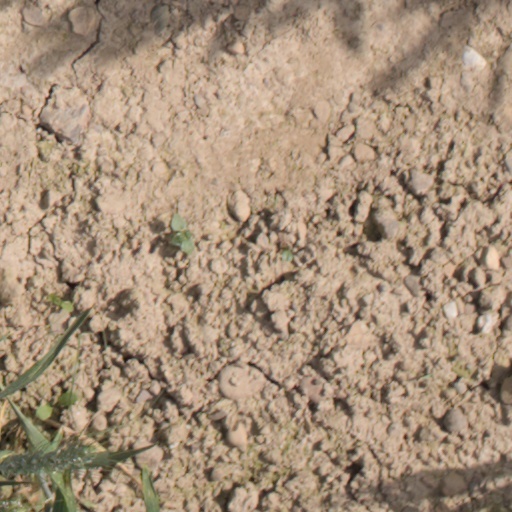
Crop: wheat